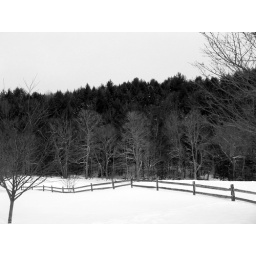
fence around a field